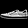
Label: Sneaker